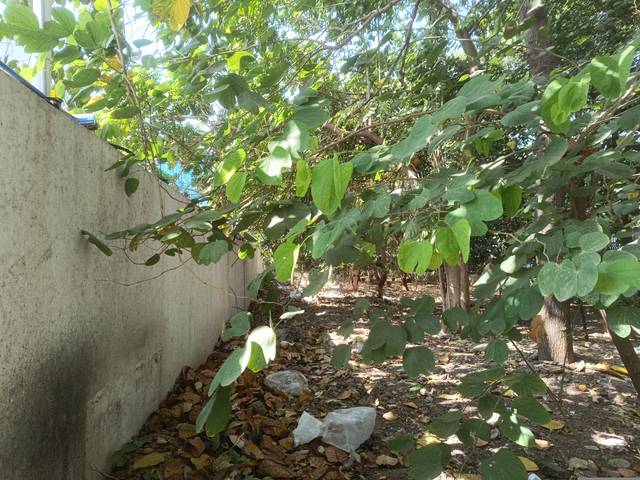
Region: India
Coordinates: 19.06, 72.862